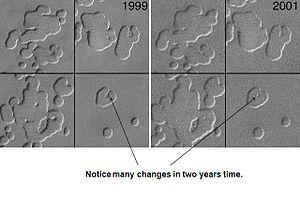
Mars Global Surveyor, également désignée par son sigle MGS, est une mission spatiale développée par le centre JPL de la NASA qui a étudié de 1997 à 2006 l'atmosphère et la surface de la planète Mars en circulant sur une orbite héliosynchrone autour de celle-ci. La sonde spatiale devait répondre aux nombreuses interrogations soulevées par les données collectées dans le cadre du programme Viking lancé 20 ans auparavant portant sur l'histoire de la planète, la structure de sa surface et de son atmosphère ainsi que sur les processus dynamiques encore à l’œuvre.